Alfa Romeo in motorsport

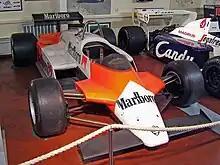
An Alfa Romeo 182 Formula One car (1982) at the Donington Grand Prix Collection, Donington Park, UK.

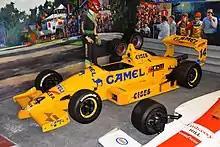
1989 Reynard 893 Alfa Romeo Formula 3 car of Jacques Villeneuve at the Haynes International Motor Museum.

In Europe, Alfa Romeo won five FIA European Formula 3 Championship and five FIA European Formula 3 Cup as well as a plethora of national championships in Italy (11), France (7), Germany (2), Switzerland (5), Sweden, and Austria (2). Among these, the 1979 Piercarlo Ghinzani victory at the Italian Formula Three Championship driving a Euroracing March 793 with a 2 litre Alfa engine, the four consecutive Italian titles between 1981 and 1984, and Michele Alboreto's 1980 victory at the FIA European Formula 3 Championship with a March-Alfa Romeo. Noteworthy was the adoption of the Twin Spark engine 1987 which fostered this success.